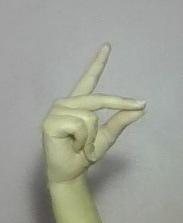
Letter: ta